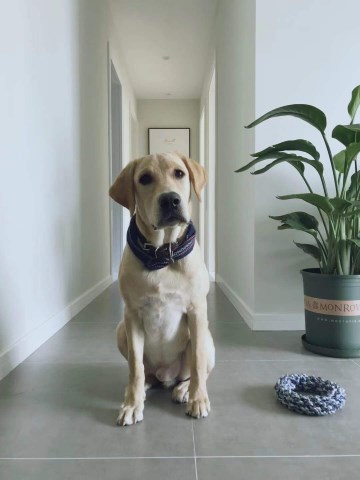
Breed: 3580-n000122-Labrador_retriever